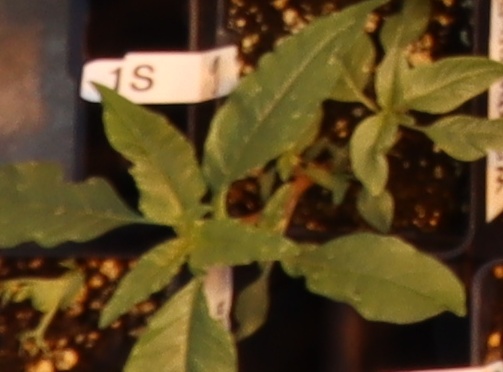
Label: Waterhemp